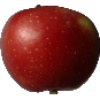
Label: braeburn_apple